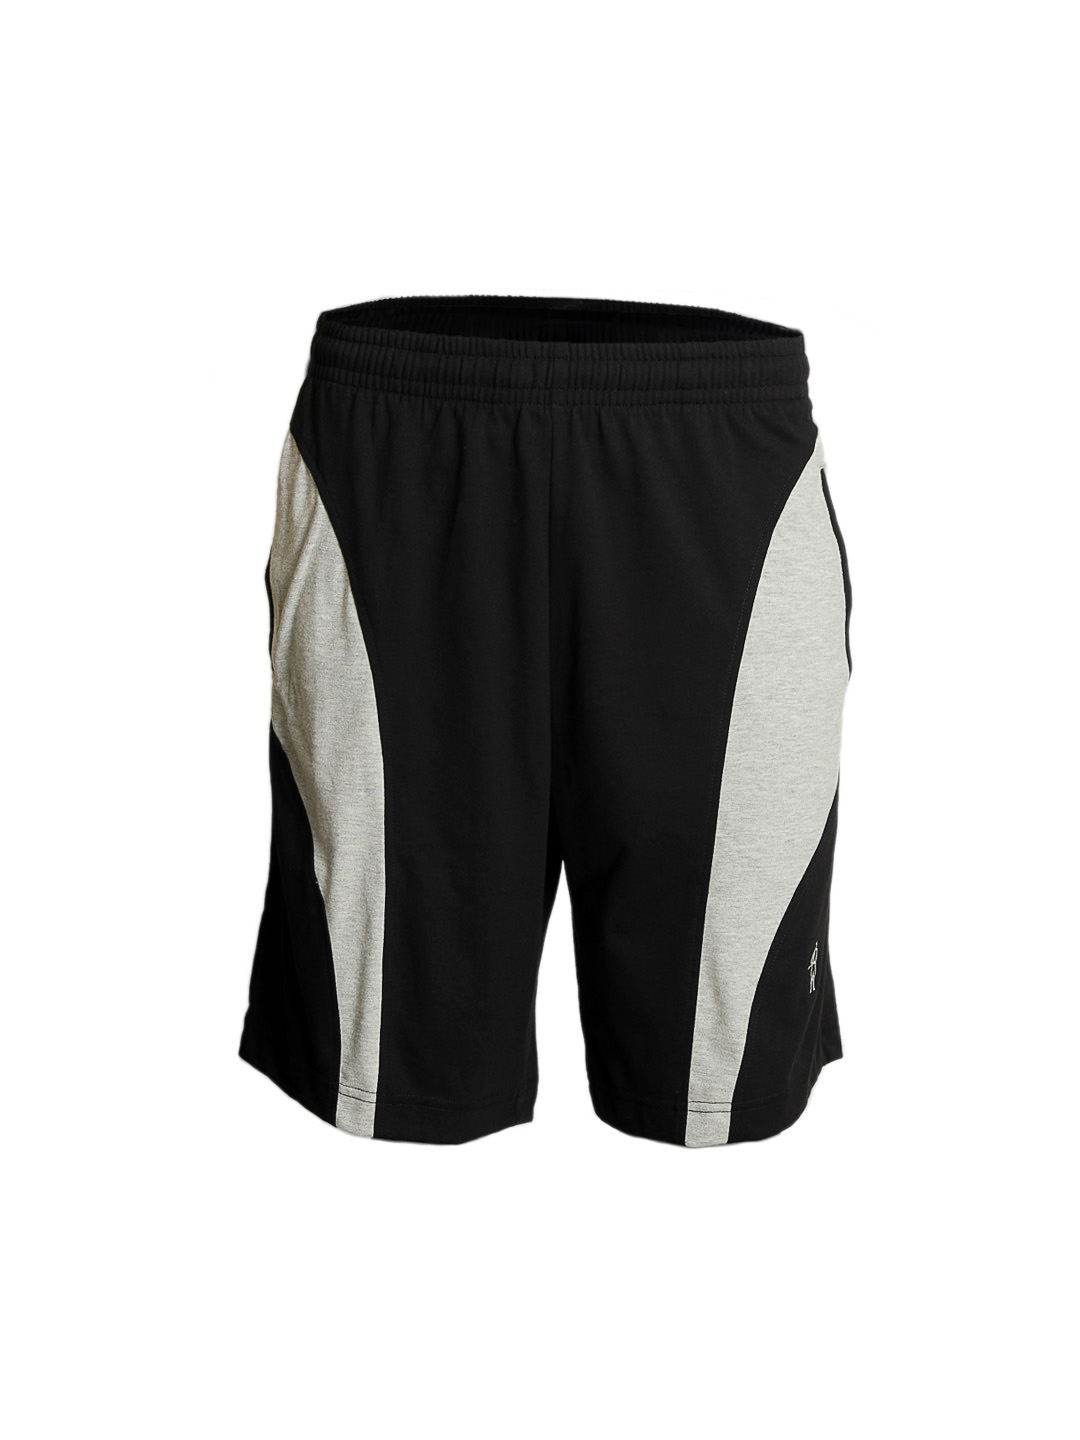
Jockey SPORT Men Black Knit Sport Shorts 9411
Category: Apparel / Bottomwear / Shorts
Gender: Men
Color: Black
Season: Summer 2016
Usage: Casual